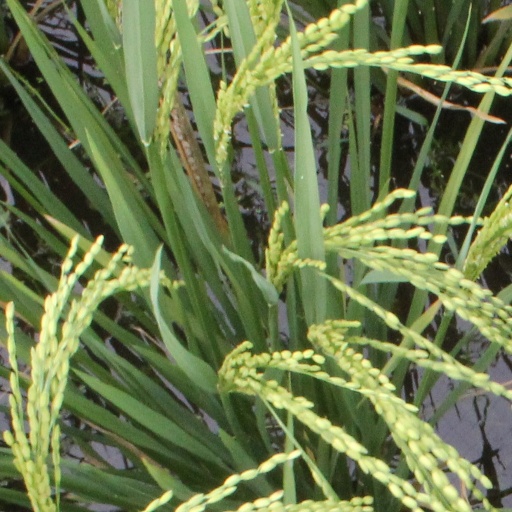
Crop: rice